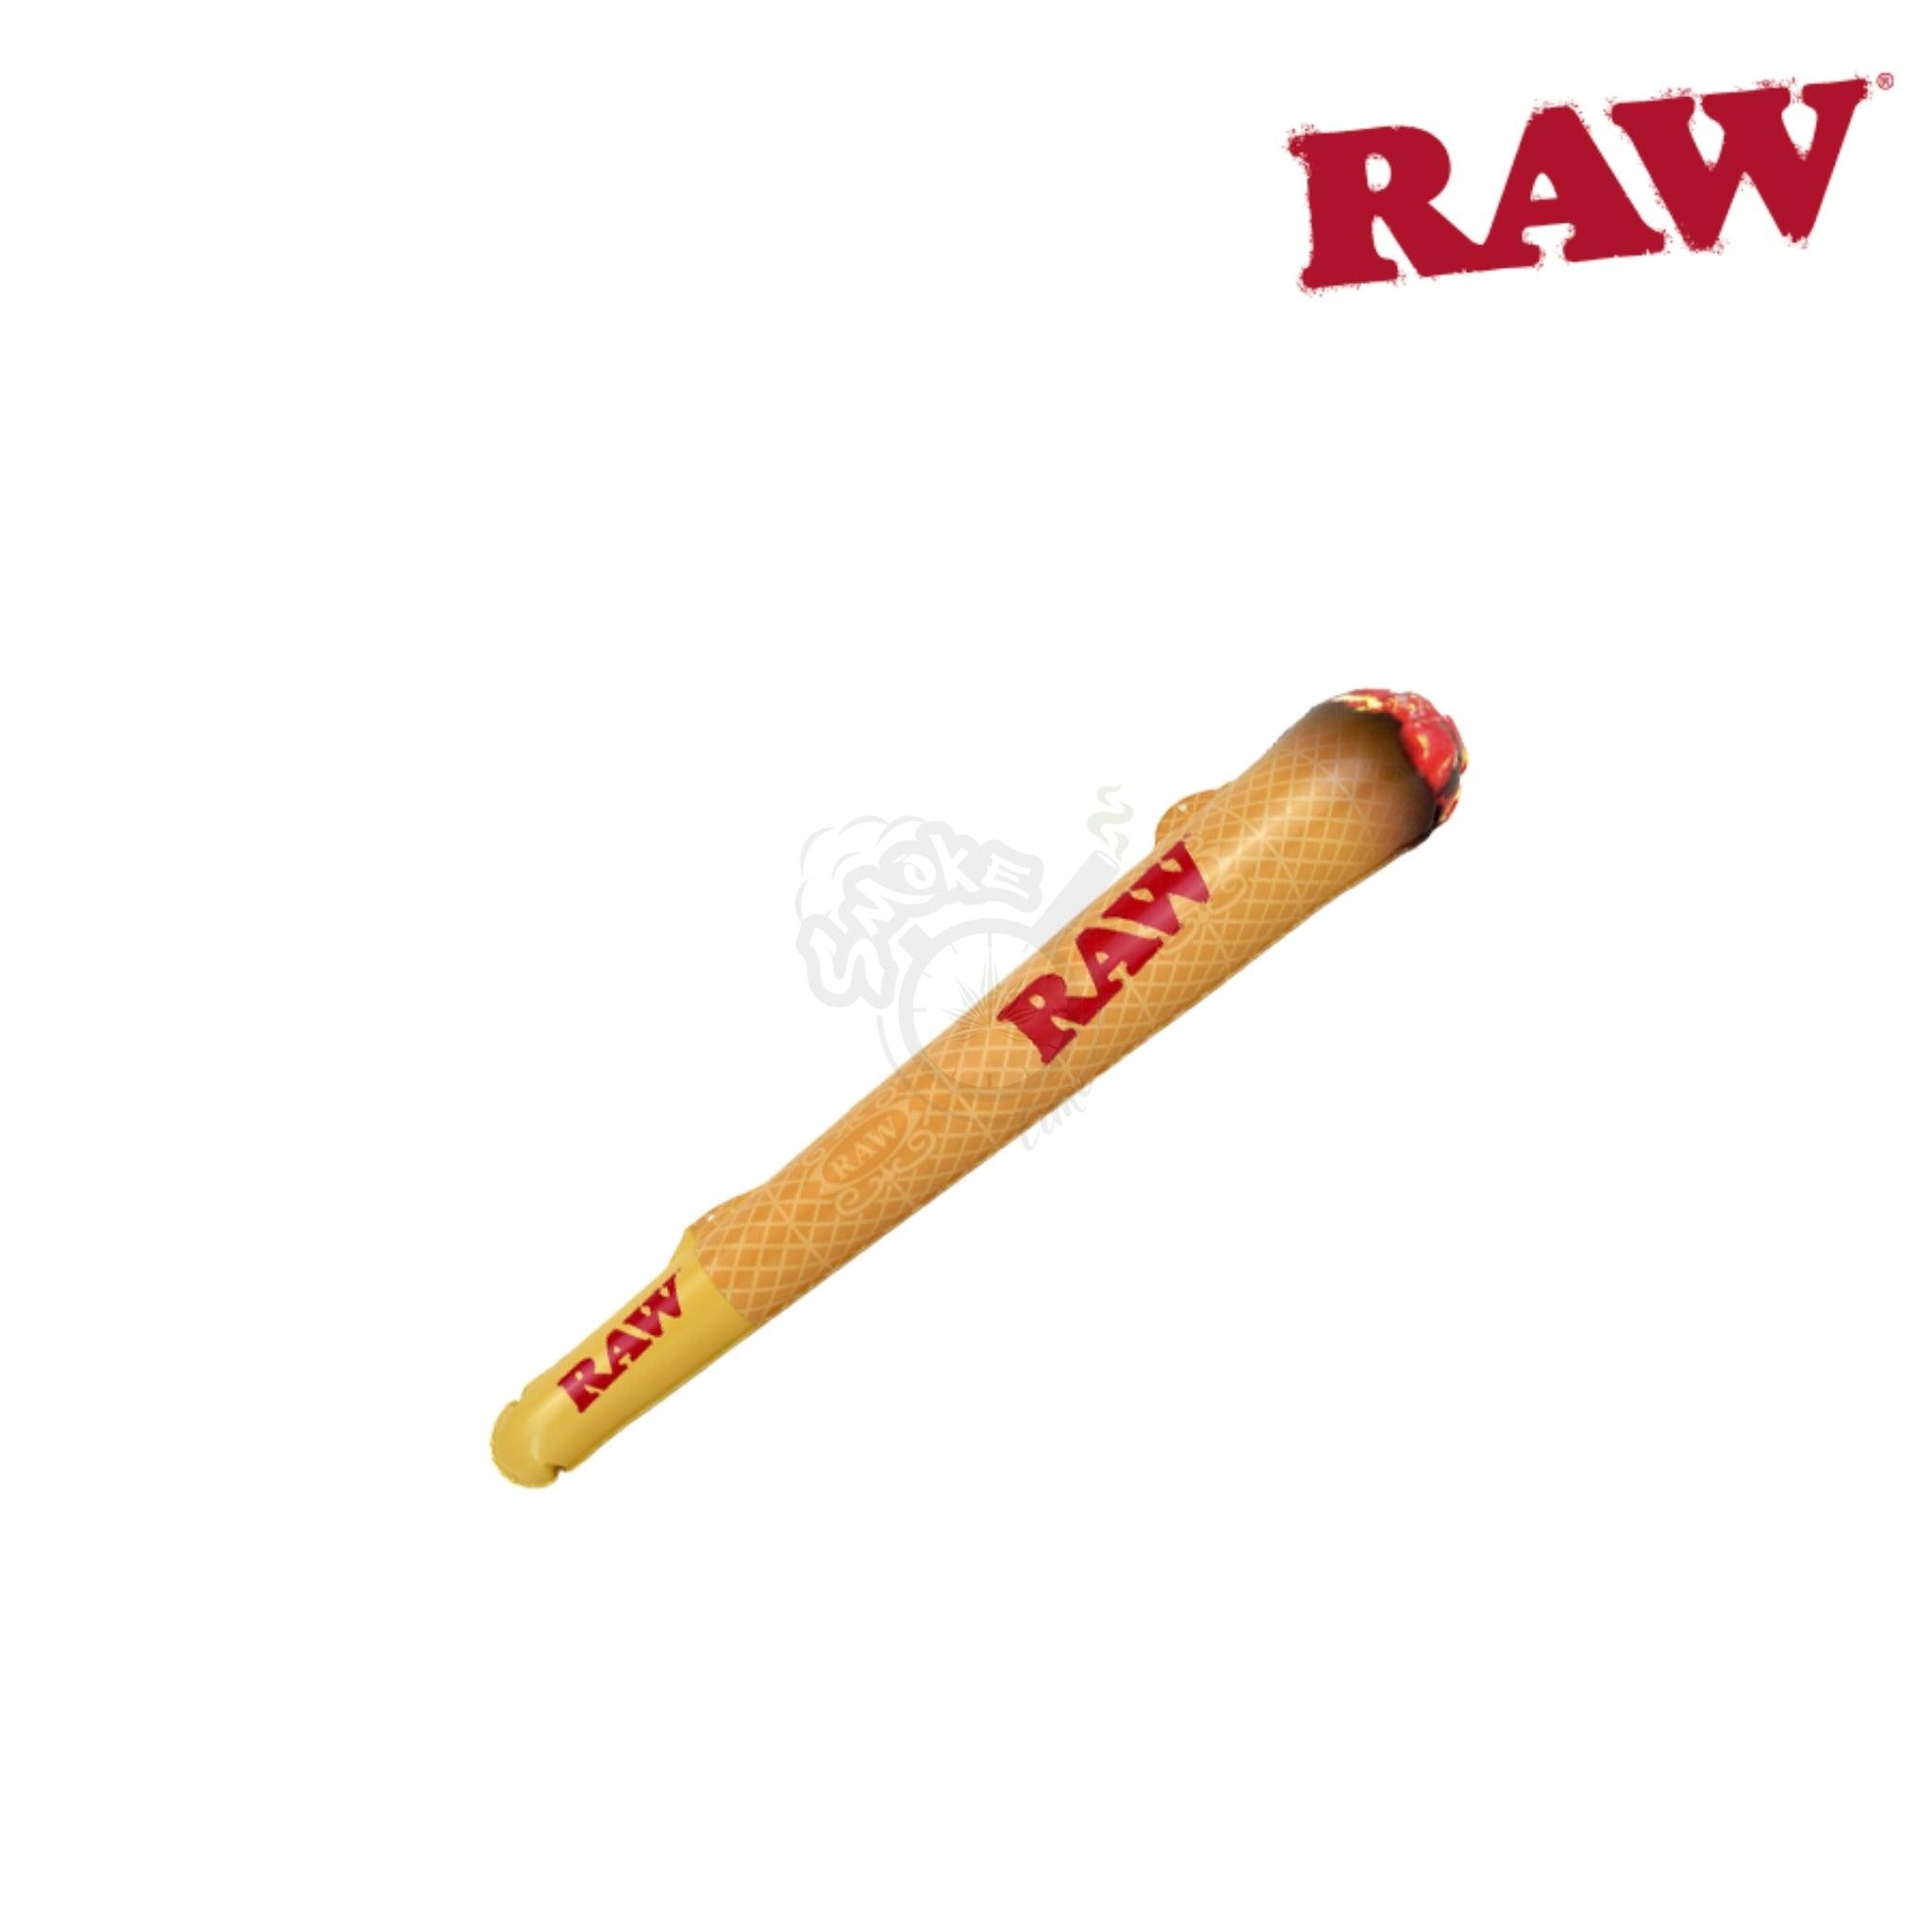
RAW INFLATABLE CONES
RAW INFLATABLE CONES
Brand: SmokeTime
Category: Home & Garden > Pool & Spa > Pool & Spa Accessories > Pool Toys > Pool Lounges